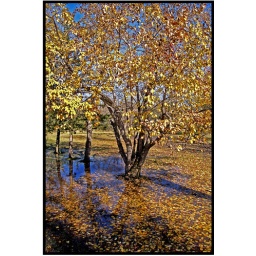
golden tree in water w frame